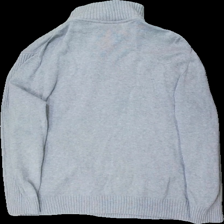
View: back
Type: Sweater
Category: Men
Brand: Not in the list
Brand text on label: Bpc selection
Colors: Grey
Material: 100% bomull
Pattern: Other
Cut: Turtle neck
Size: XL
Season: All
Damage: lite nopprigt
Damage location: middle center
Price range: <50
Recommended usage: Reuse
Description: ribbad sweater med tryck